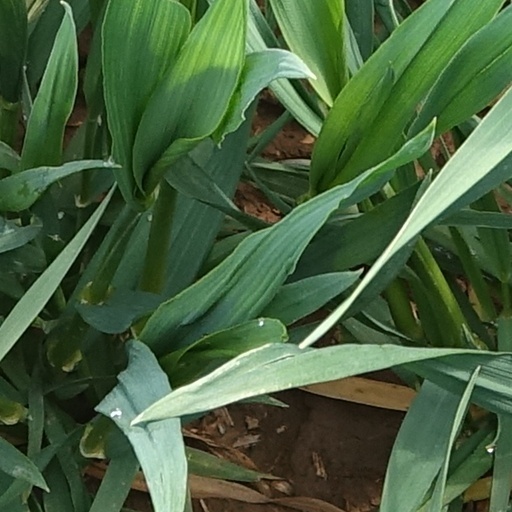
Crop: wheat